Maria Bartiromo

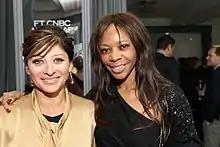
Bartiromo in 2012 with Zambian economist Dambisa Moyo

Bartiromo appeared on television shows such as NBC Universal's "The Tonight Show with Jay Leno" and "Late Night with Conan O'Brien", CBS Television Distribution's "The Oprah Winfrey Show", HBO's "Real Time with Bill Maher", Warner Bros. Television's short-lived "The Caroline Rhea Show", CNBC's even shorter-existing "McEnroe", and Comedy Central's "The Colbert Report", as well as guest-hosting on the syndicated "Live with Regis and Kelly".